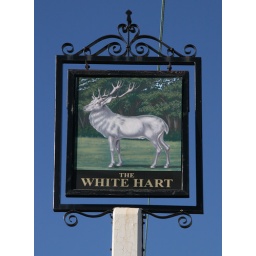
This is the more recent sign in the middle of the road